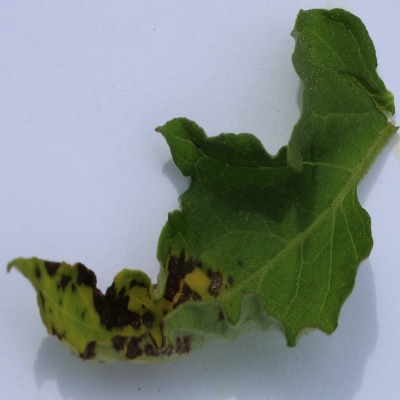
Crop: Tomato
Condition: septoria leaf spot